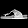
Label: Sandal